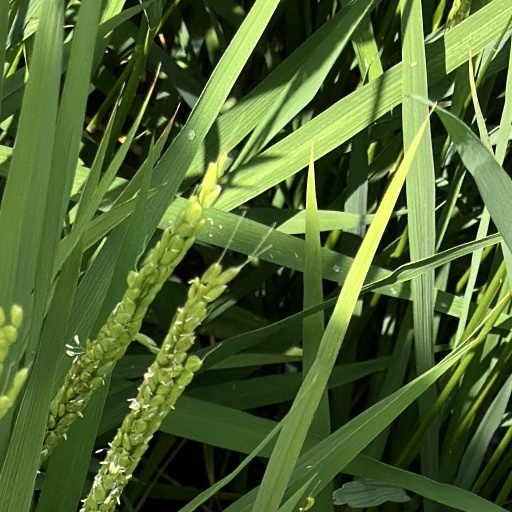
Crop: rice